Kat Bjelland

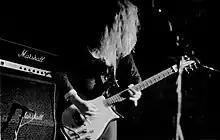
Bjelland performing with Babes in Toyland in Groningen, Netherlands, 1991

The band recorded their first extended play, "To Mother", in London in 1990, titled in honor of Bjelland's mother, who she had discovered died of pancreatic cancer on the first day of the recording sessions. After signing to Reprise Records in 1991, Babes in Toyland's debut single, "Dust Cake Boy" b/w "Spit to See the Shine" was well received. After touring Europe with Sonic Youth, the band recorded their debut album "Spanking Machine", which also was well- received, and was compared to the music of The Birthday Party and New York Dolls. The group would become misidentified as part of the riot grrrl movement, though Bjelland has denied having anything to do with the movement. As she said in a 1992 interview: "I don't feel helpless or anything. I don't feel like I have to be like, "I'm a female and I can do this if I want to", cause, of course I can. I already know that, and I never felt being female hurt anything. If anything, it helped."